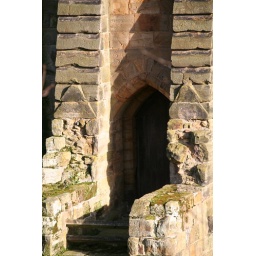
Door in the castle wall